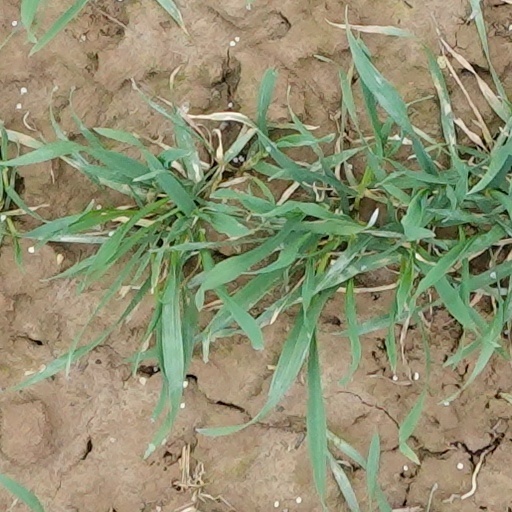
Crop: wheat